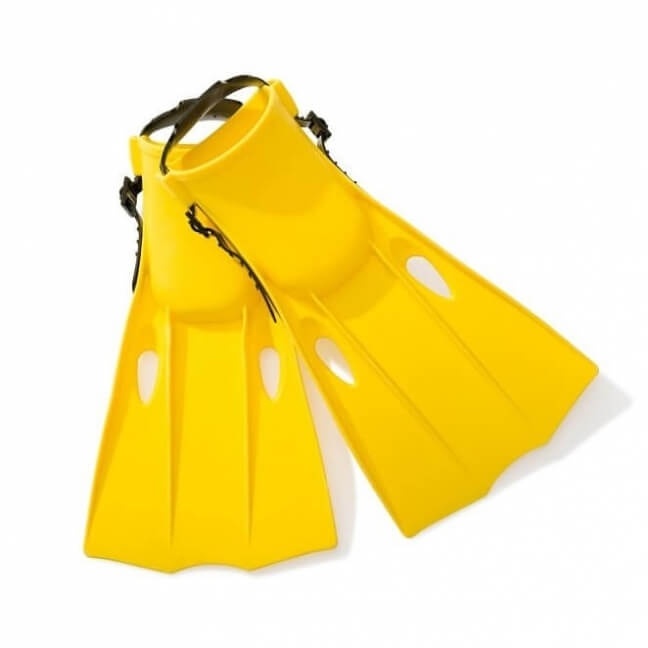
Intex Zwemvliezen klein (maat 35-37)
Kinderen zullen nog meer plezier beleven als ze met behulp van deze zwemvliezen nog harder vooruit komen. Ze zijn gemaakt van comfortabel materiaal en zeer gemakkelijk aan en uit te doen.
Brand: Intex
Category: Sporting Goods > Outdoor Recreation > Boating & Water Sports > Swimming > Child Swimming Aids > Swim Fins